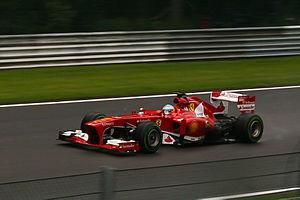
Fernando Alonso Díaz, né le 29 juillet 1981 à Oviedo, est un pilote automobile espagnol, premier champion du monde de Formule 1 de l'histoire de son pays, en 2005, au volant d'une Renault, titre qu'il conserve l'année suivante avec la même écurie. Après avoir rejoint McLaren en 2007 puis être revenu chez Renault en 2008-2009, il pilote pour Ferrari de 2010 à 2014 avant de retourner chez McLaren en 2015. Fernando Alonso totalise 32 victoires en Formule 1 et deux succès aux 24 Heures du Mans lors des éditions 2018 et 2019.
Le Grand Prix automobile de Belgique 2013, disputé le 25 août 2013 sur le circuit de Spa-Francorchamps, est la 889ᵉ épreuve du championnat du monde de Formule 1 courue depuis 1950. Il s'agit de la soixante-huitième édition du Grand Prix de Belgique, la cinquante-huitième comptant pour le championnat du monde de Formule 1, la cinquante-cinquième se tenant à Spa-Francorchamps, et de la onzième manche du championnat 2013.